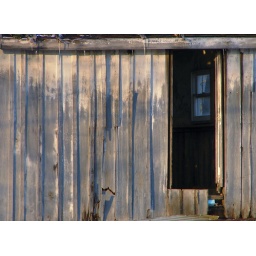
The door of the empty shed across the street from me. I'm sure it's used mostly by the neighborhood cats.